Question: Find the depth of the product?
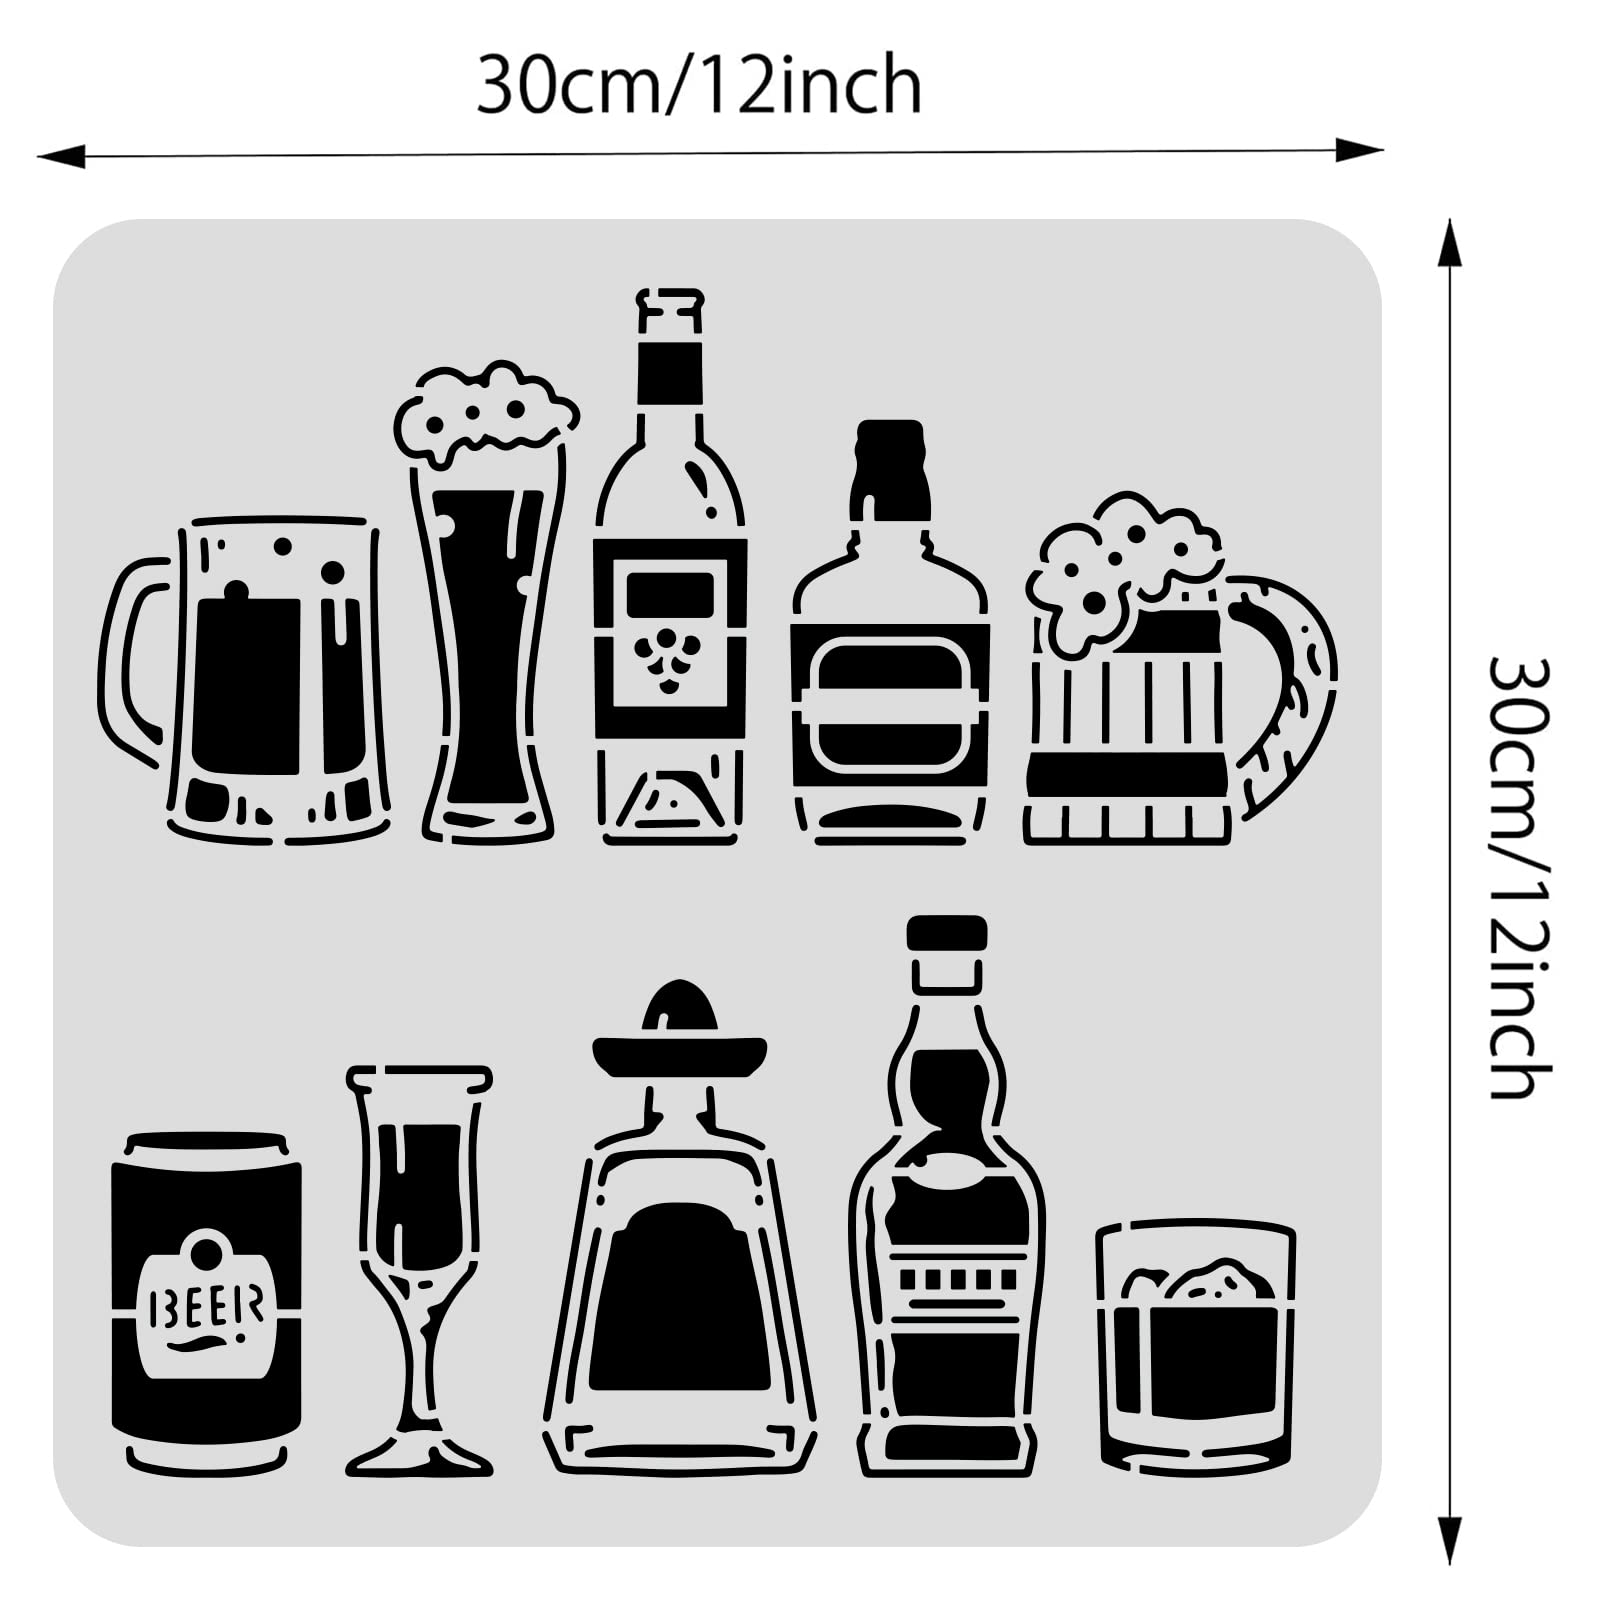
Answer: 30.0 centimetre